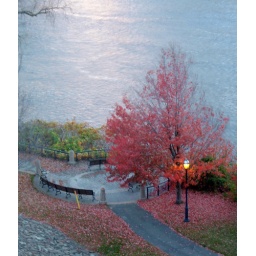
Photo from my office window in november.